St. John's Matriculation Higher Secondary School Alwarthirunagar

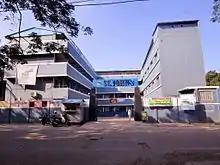
School building at January 2015

The main building was constructed in 1984. The school has laboratories for Physics, Chemistry and Biology. The school has a small playground, but for a larger playground students go to the Ramakrishna Nagar Ground. Transportation such as bus, van and cycle rickshaw are provided at additional charge.